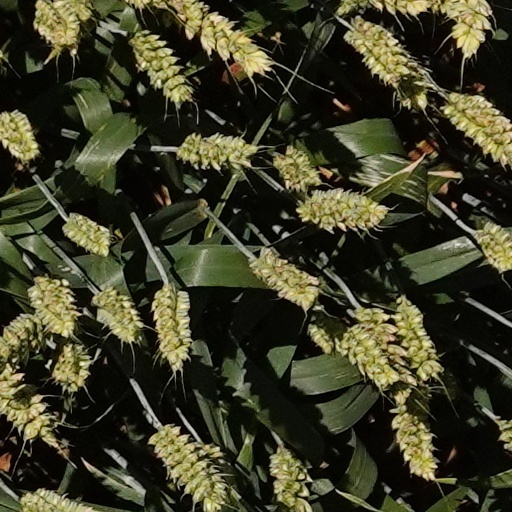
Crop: wheat